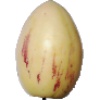
Label: Pepino 1